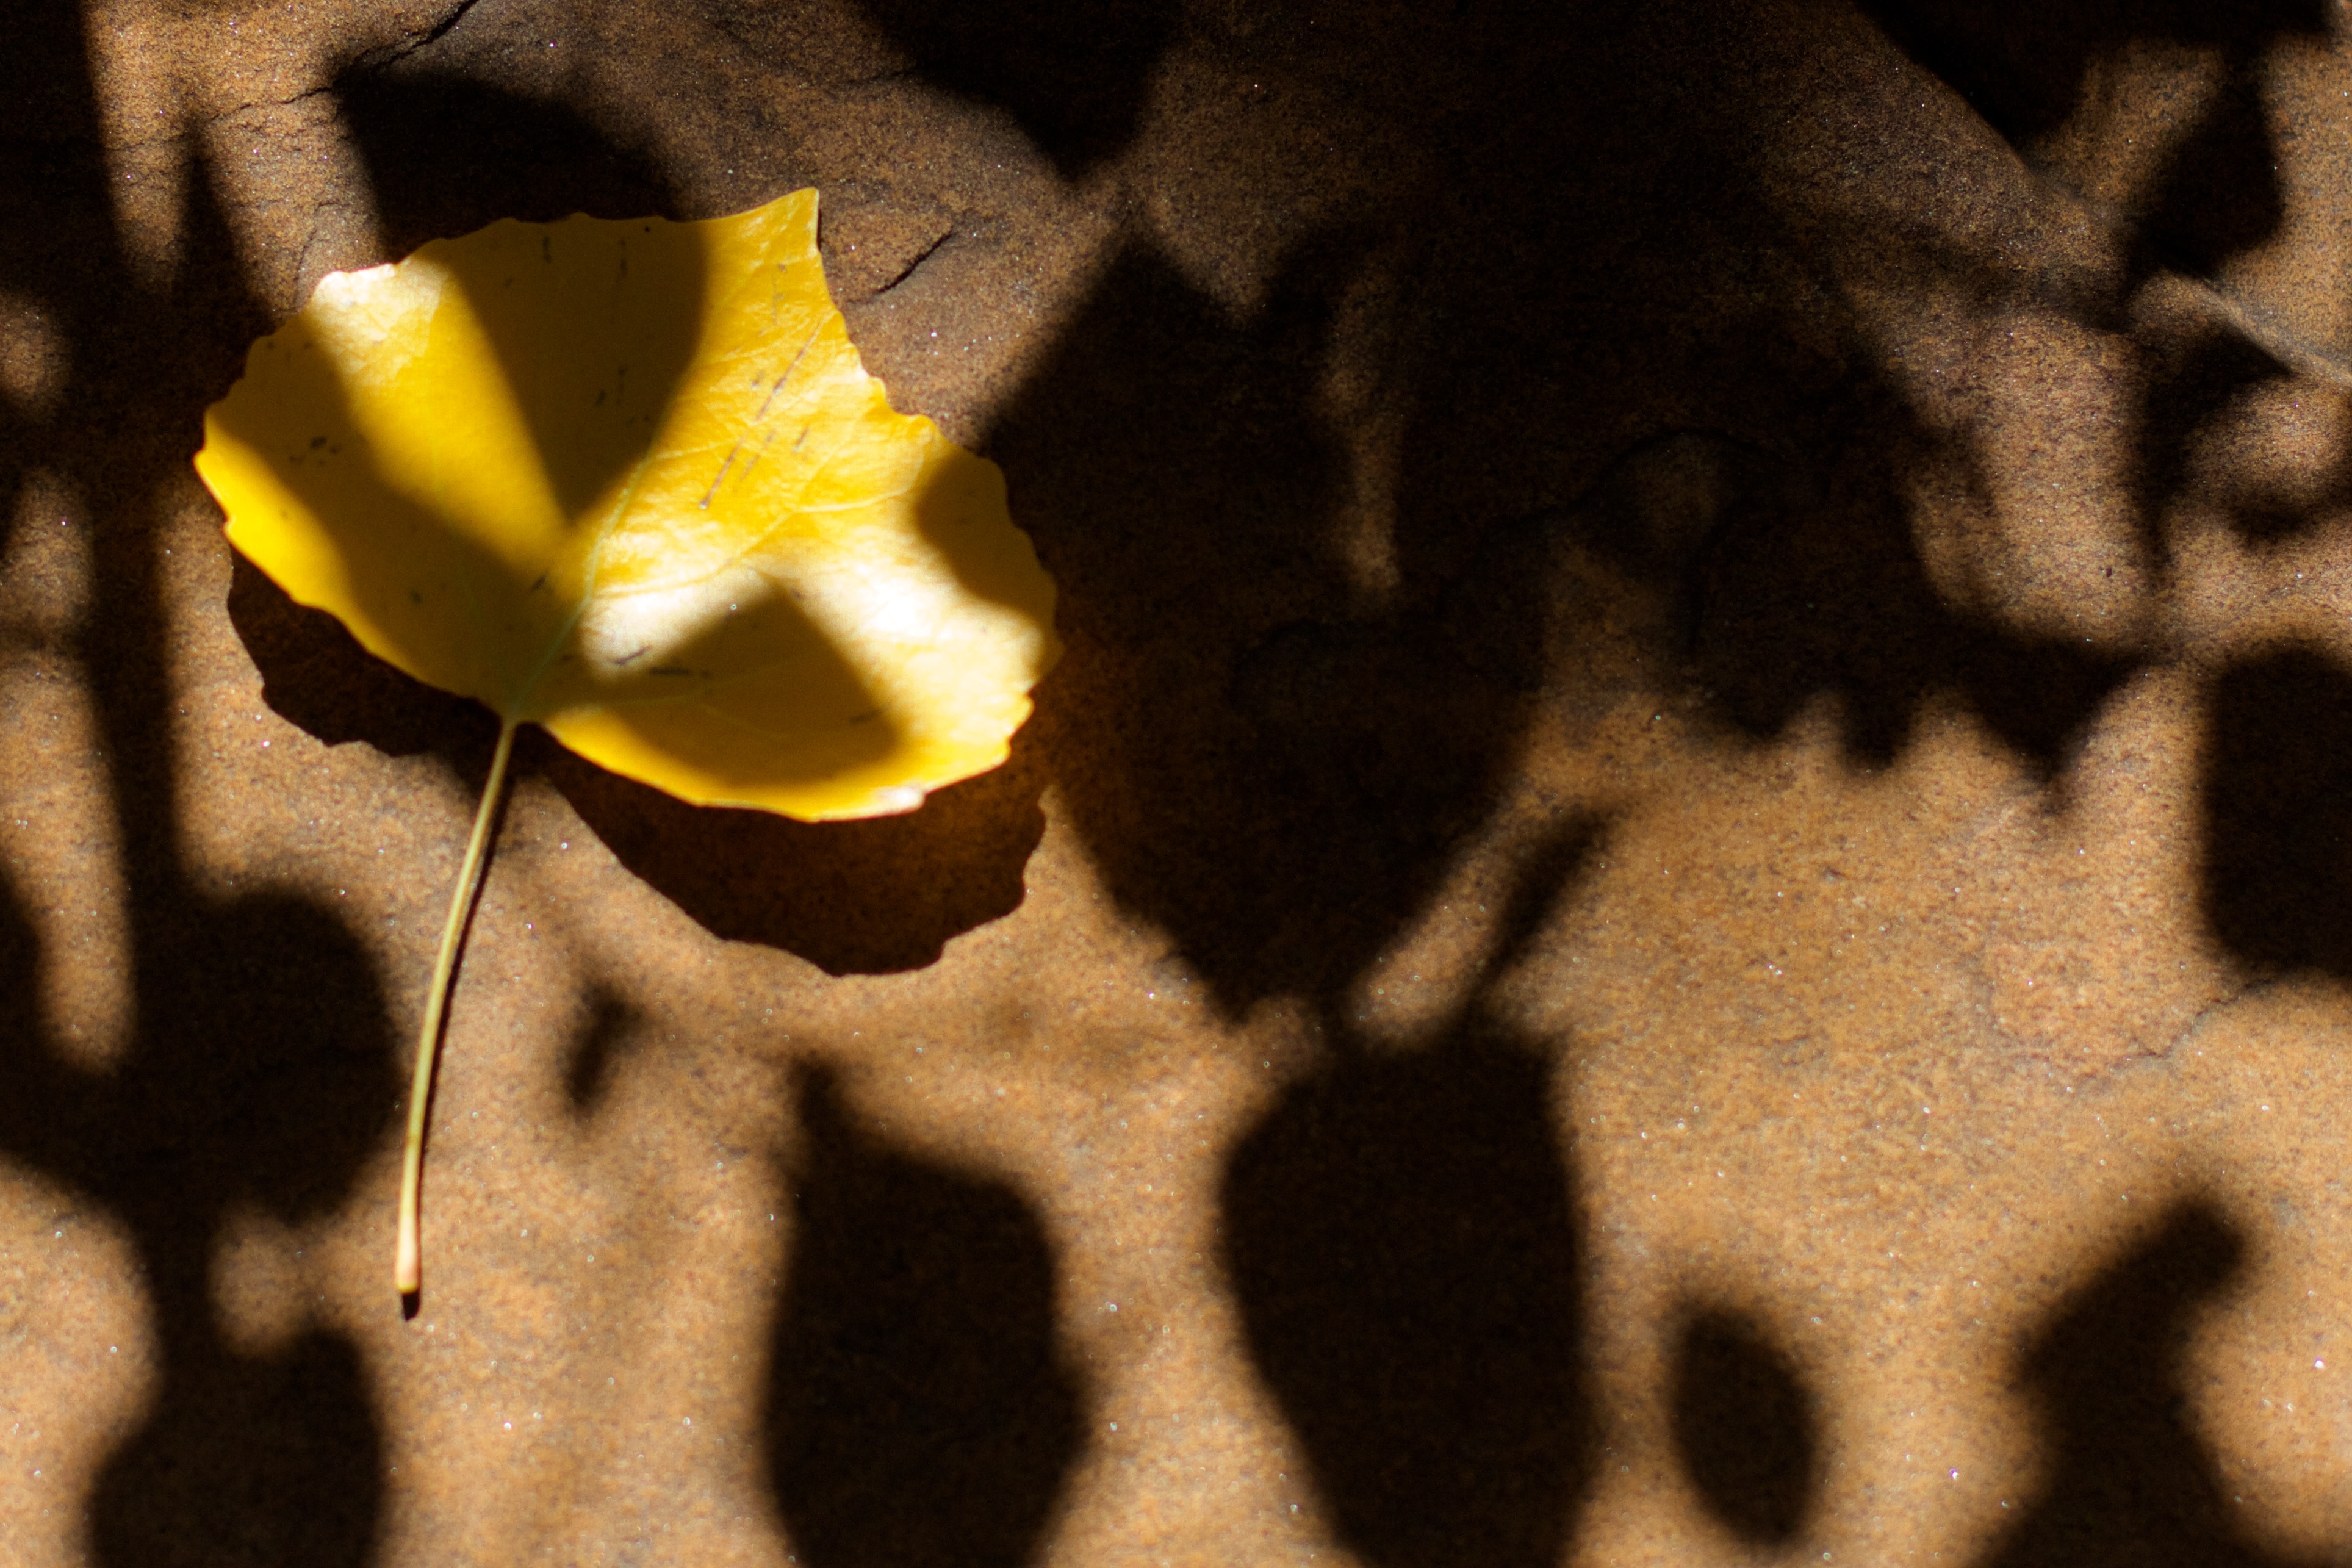
plant, photography, leaf, flower, shadow, yellow, flora, close up, eye, macro photography